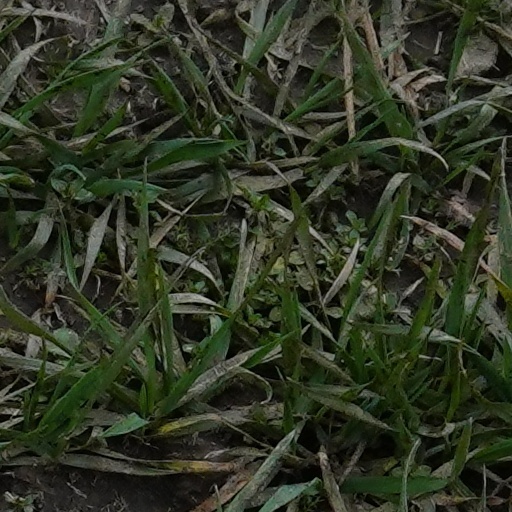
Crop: wheat